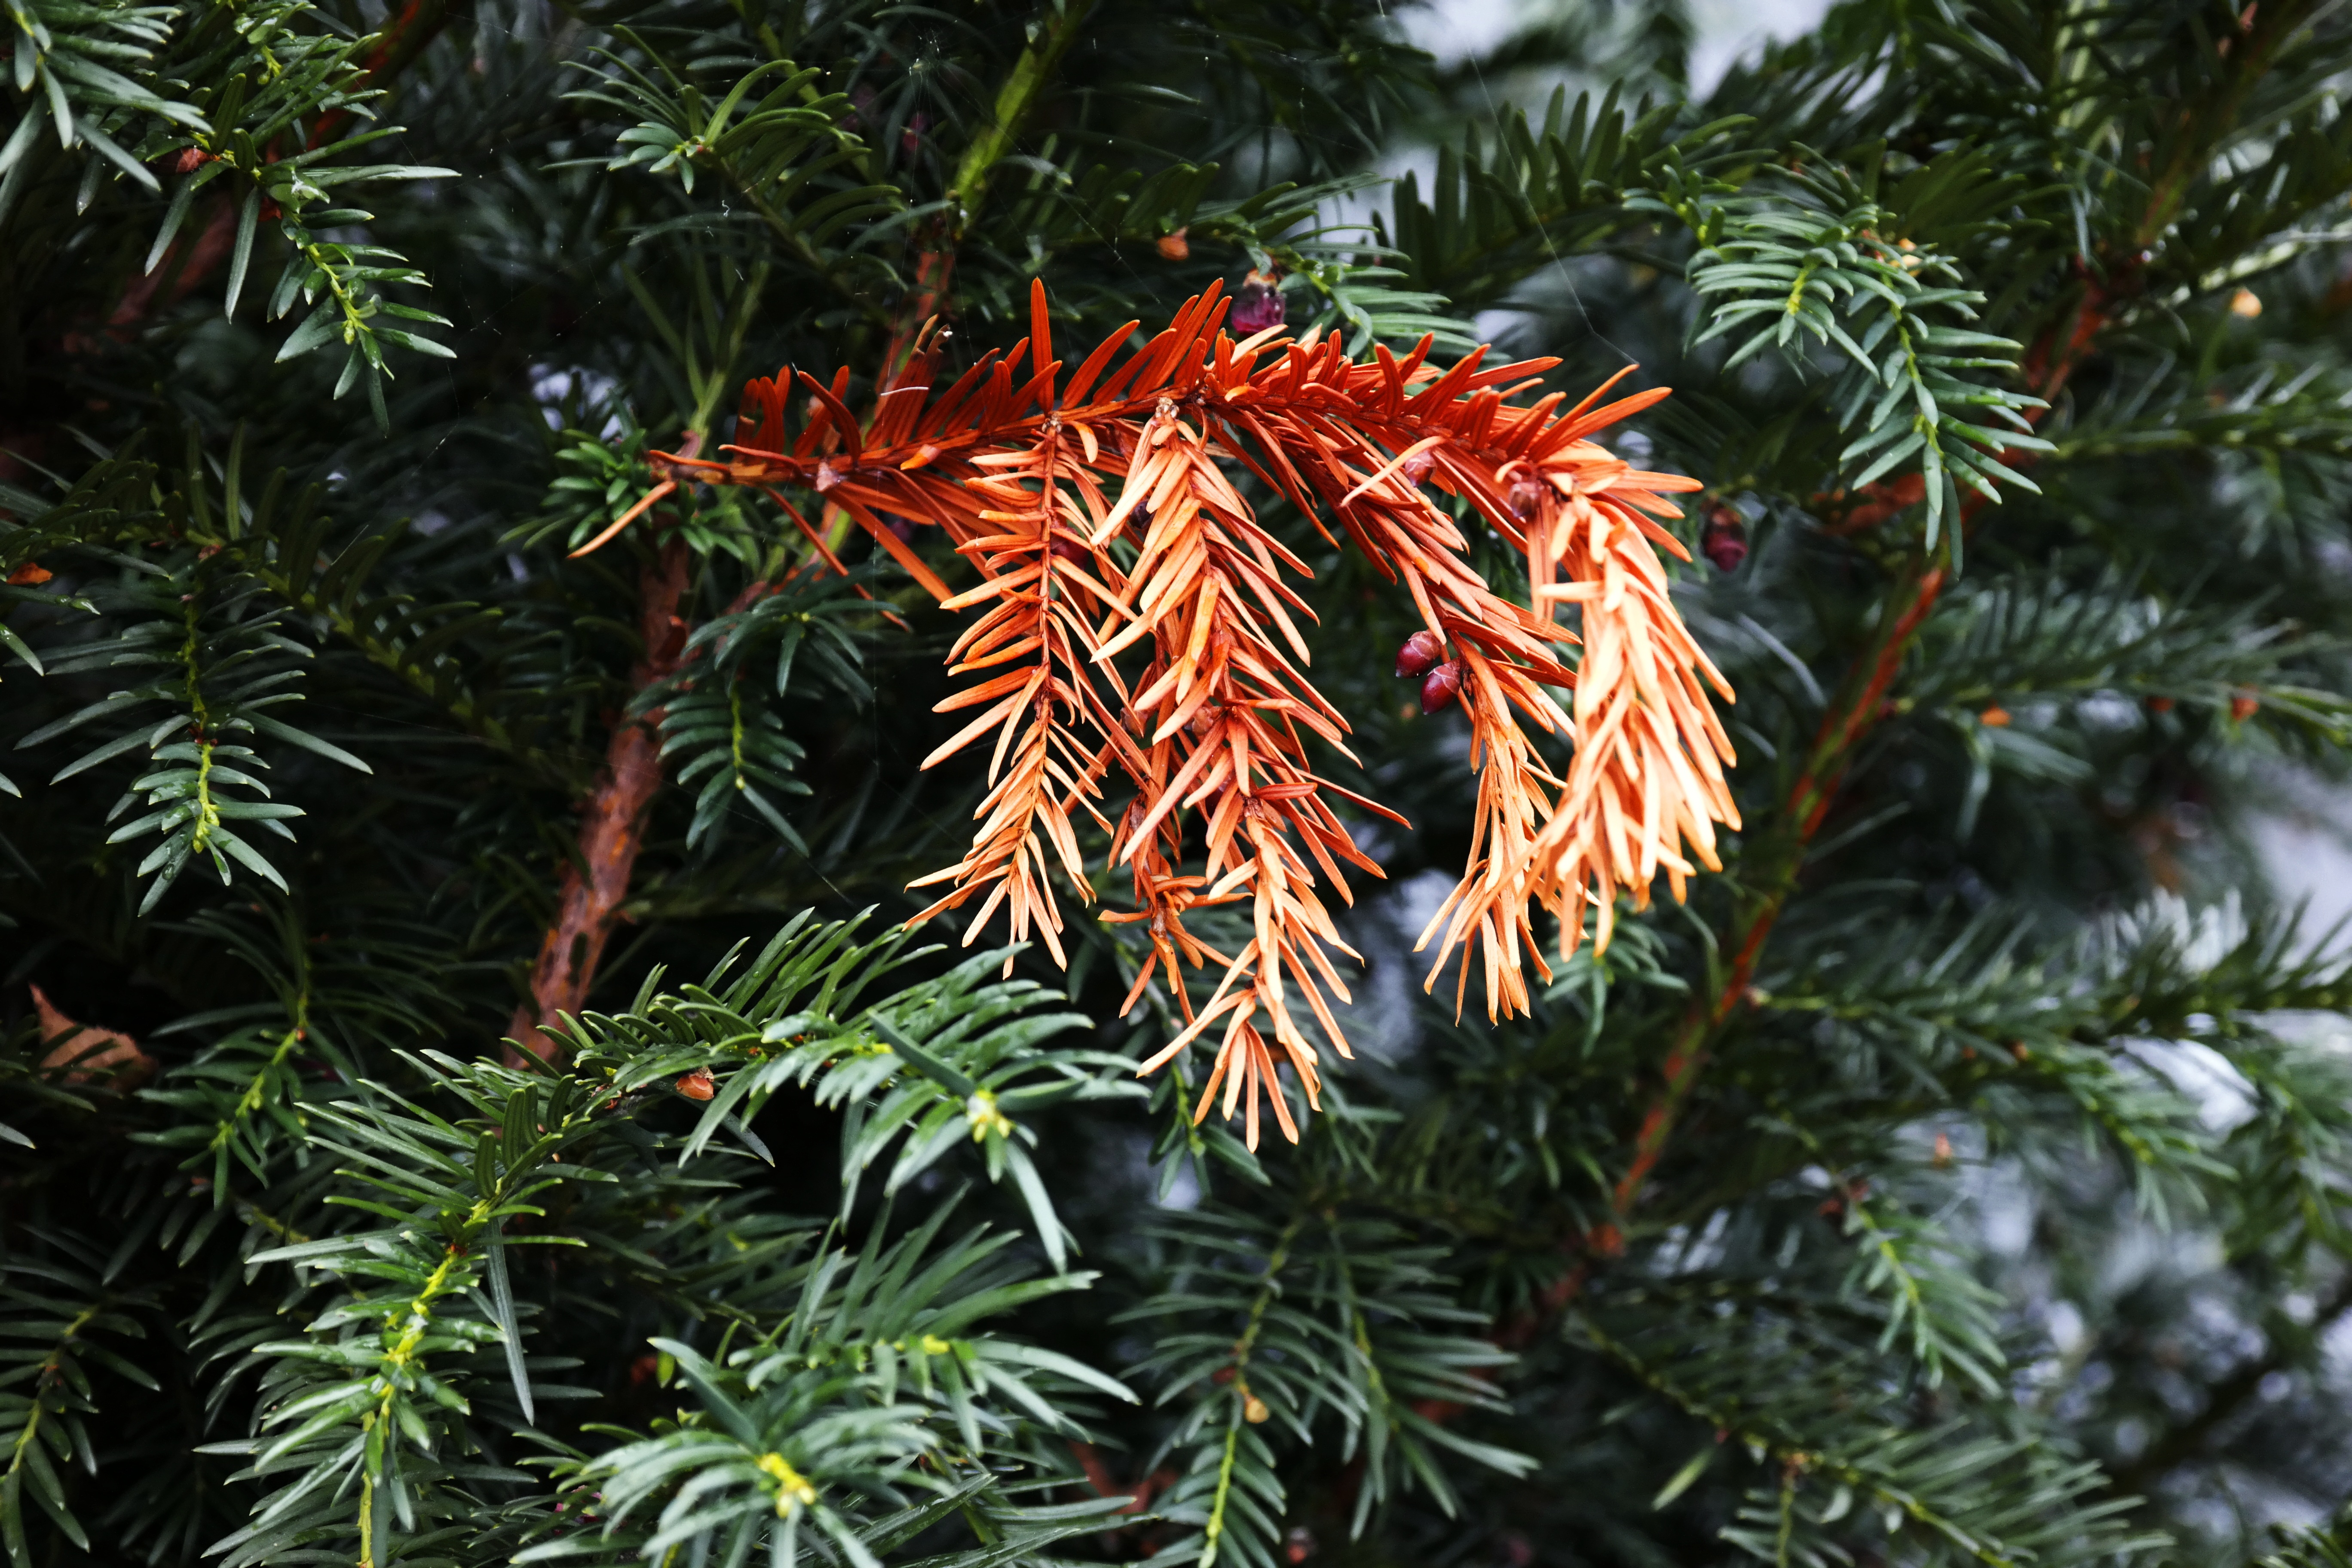
tree, branch, plant, leaf, flower, old, green, evergreen, brown, botany, death, fir, christmas tree, conifer, spruce, needles, die, transient, yew, dead plant, softwood, needle branch, die off, woody plant, land plant